Krityunjai Prasad Sinha

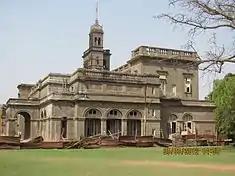
University of Pune

Born in Akhtiyarpur, in the Indian state of Bihar, KP Sinha passed his matriculation examination in 1944 and completed the intermediate studies in 1946 before joining Allahabad University to earn a BSc in 1948. Subsequently, on completion of his MSc in 1950 from the same institution, he enrolled at Savitribai Phule Pune University for his doctoral studies under the guidance of GI Finch and secured a PhD in solid state physics in 1956. Moving to the UK, Sinha did his post-doctoral work at the laboratory of Maurice Henry Lecorney Pryce during 1957-59, and his studies there in theoretical physics earned him a second PhD from the University of Bristol in 1965.